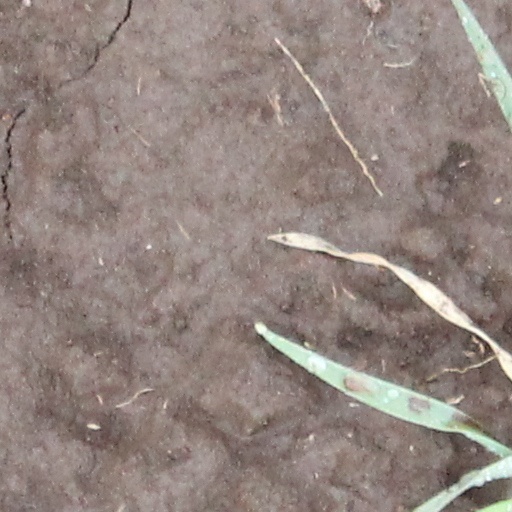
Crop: wheat